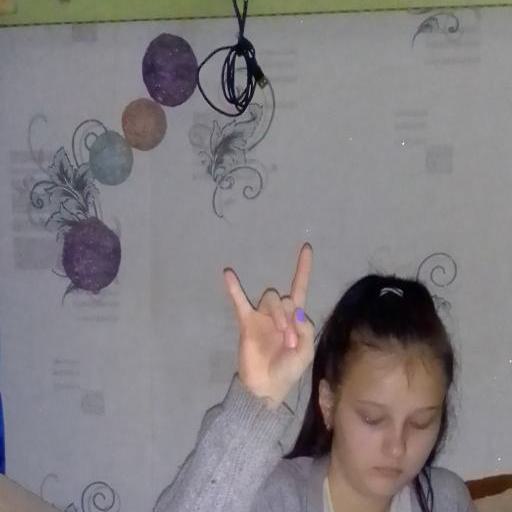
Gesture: rock